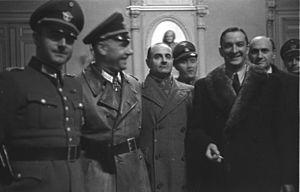
Le régime de Vichy choisit la voie de la « collaboration » avec le Troisième Reich. Cette collaboration prend plusieurs formes : économique, policière et culturelle.